Pomme de Terre, Minnesota

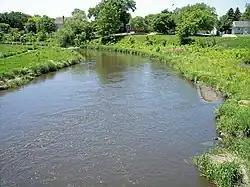
The town was located next to the Pomme de Terre River.

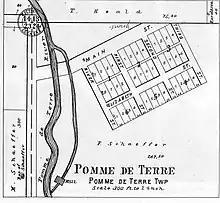
platmap

Pomme de Terre was the first village settled in Grant County in 1868. It was settled by Timothy Heald, Joseph Pennock and Frank Smith and platted in 1874 by Timothy Heald in section 24 of Pomme de Terre Township. The site was chosen for its location of where the stagecoach road from St. Cloud, Minnesota to Fort Abercrombie (on the Red River) crossed the Pomme de Terre River.